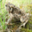
Label: frog